The Legendary Starfy (video game)

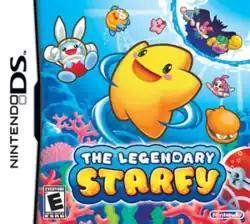
North American box art

The Legendary Starfy, known as in Japan, is a 2008 platform video game developed by Tose and published by Nintendo for the Nintendo DS handheld video game console. It is the fifth game in "The Legendary Starfy" video game series. On June 8, 2009, the game became the first in the series to be released outside Japan.